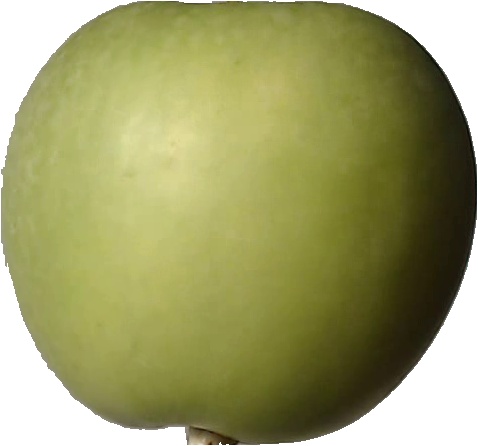
Label: apple_granny_smith_1